Miller–Rowe–Holgate House

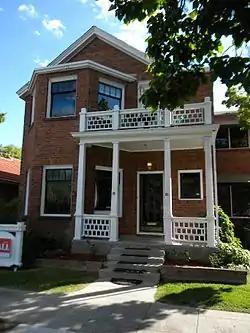

The Miller–Rowe–Holgate House at 18 Winter St. in Reno, Nevada is a historic house that was built in 1902–03. It was listed on the National Register of Historic Places in 2005; the listing included two contributing buildings.